Robin Lehner

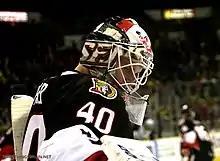
Lehner with the Binghamton Senators in 2011

Upon the conclusion of the Greyhounds' season, Lehner signed a three-year, entry-level contract with the Senators, and he closed out the 2009–10 hockey season with the Binghamton Senators, Ottawa's American Hockey League (AHL) affiliate. He made his professional ice hockey debut on 9 April 2010, making 21 saves in a 6–5 victory over the Syracuse Crunch. He also won his only other start with Binghamton that year, making 31 saves in a 3–1 defeat of the Wilkes-Barre/Scranton Penguins.